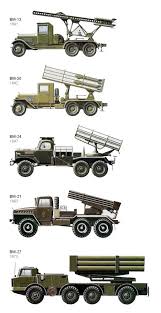
Label: Self Propelled Artillery